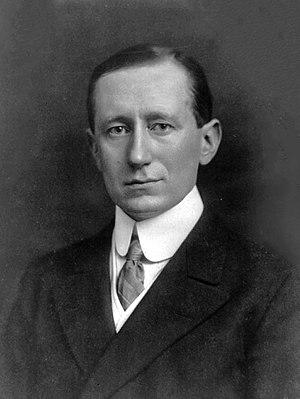
On appelle propagation ionosphérique la propriété des ondes électromagnétiques de parcourir des distances plus grandes que la simple ligne de vue par réflexion sur l’ionosphère. Les conditions de la propagation ionosphérique dépendent de plusieurs facteurs tels le cycle solaire, l'heure et les saisons.
Guglielmo Marconi, né le 25 avril 1874 à Bologne et mort le 20 juillet 1937 à Rome, est un physicien, inventeur et homme d'affaires italien. Il est considéré comme l’un des inventeurs de la radio et de la télégraphie sans fil.
Bologne et de la province de même nom et l'une des principales villes d'Italie. Bologne compte environ 390 000 habitants (les Bolonais) et son aire urbaine regroupe 1 005 000 habitants.
Le Cycle de Krebs est découvert par le biologiste Hans Adolf Krebs.